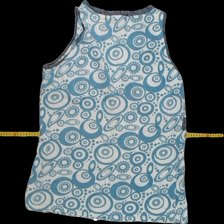
View: back
Type: Tank top
Category: Ladies
Brand: Not Applicable
Colors: Multicolor
Material: 100%cotton
Pattern: Floral print
Cut: Regular, V-collar
Season: Summer
Trend: No trend
Stains: Yes
Price range: <50
Recommended usage: Export